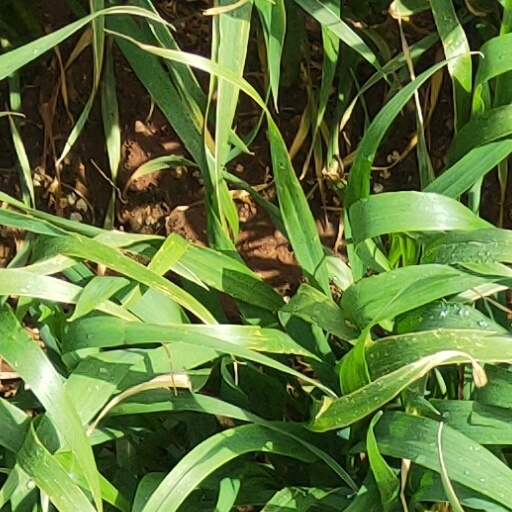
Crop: wheat